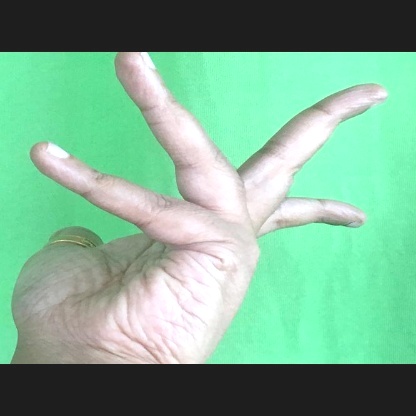
Mudra: Alapadmam